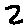
Label: 2